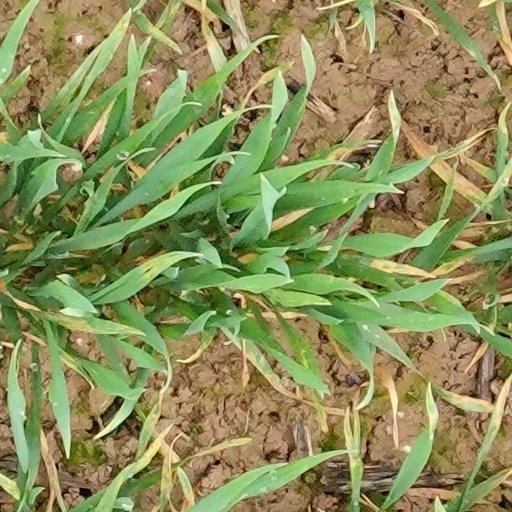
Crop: wheat